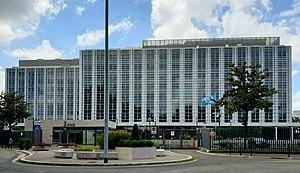
Le Fonds international de développement agricole est une institution spécialisée du système des Nations unies. Il a été fondé en décembre 1977 dans le sillage de la Conférence mondiale de l'alimentation réunie à Rome en 1974.